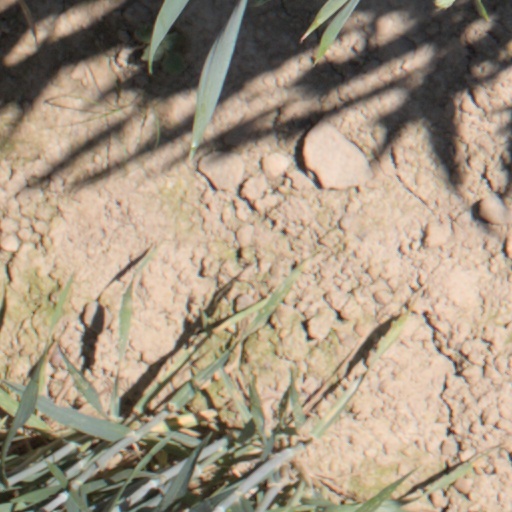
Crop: wheat